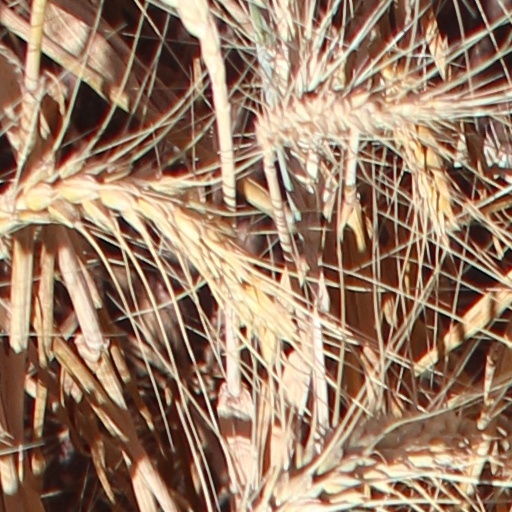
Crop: wheat